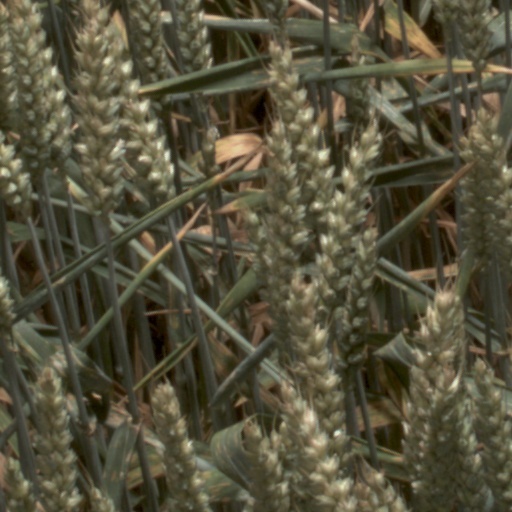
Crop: wheat